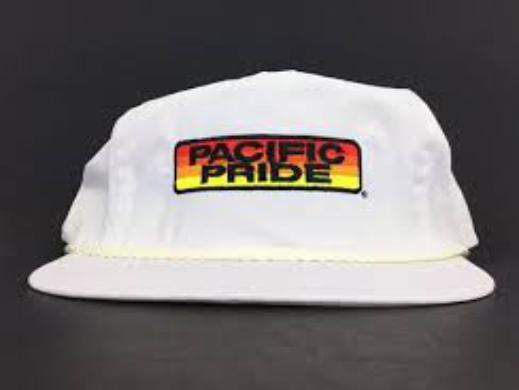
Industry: Transportation